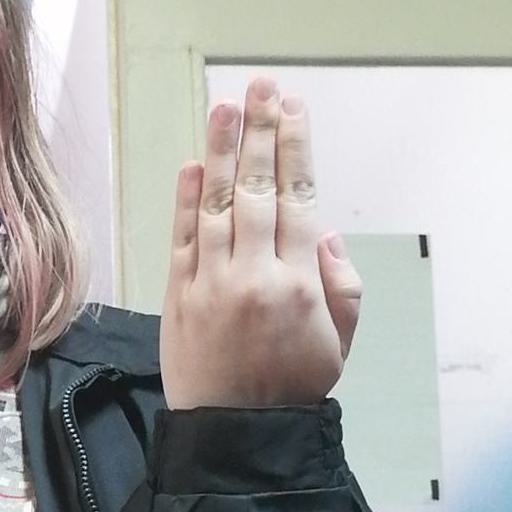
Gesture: stop_inverted